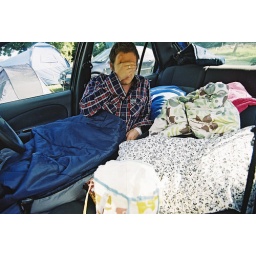
Chris doesn't like sleeping in the car as he is far too long but I LOVE it!